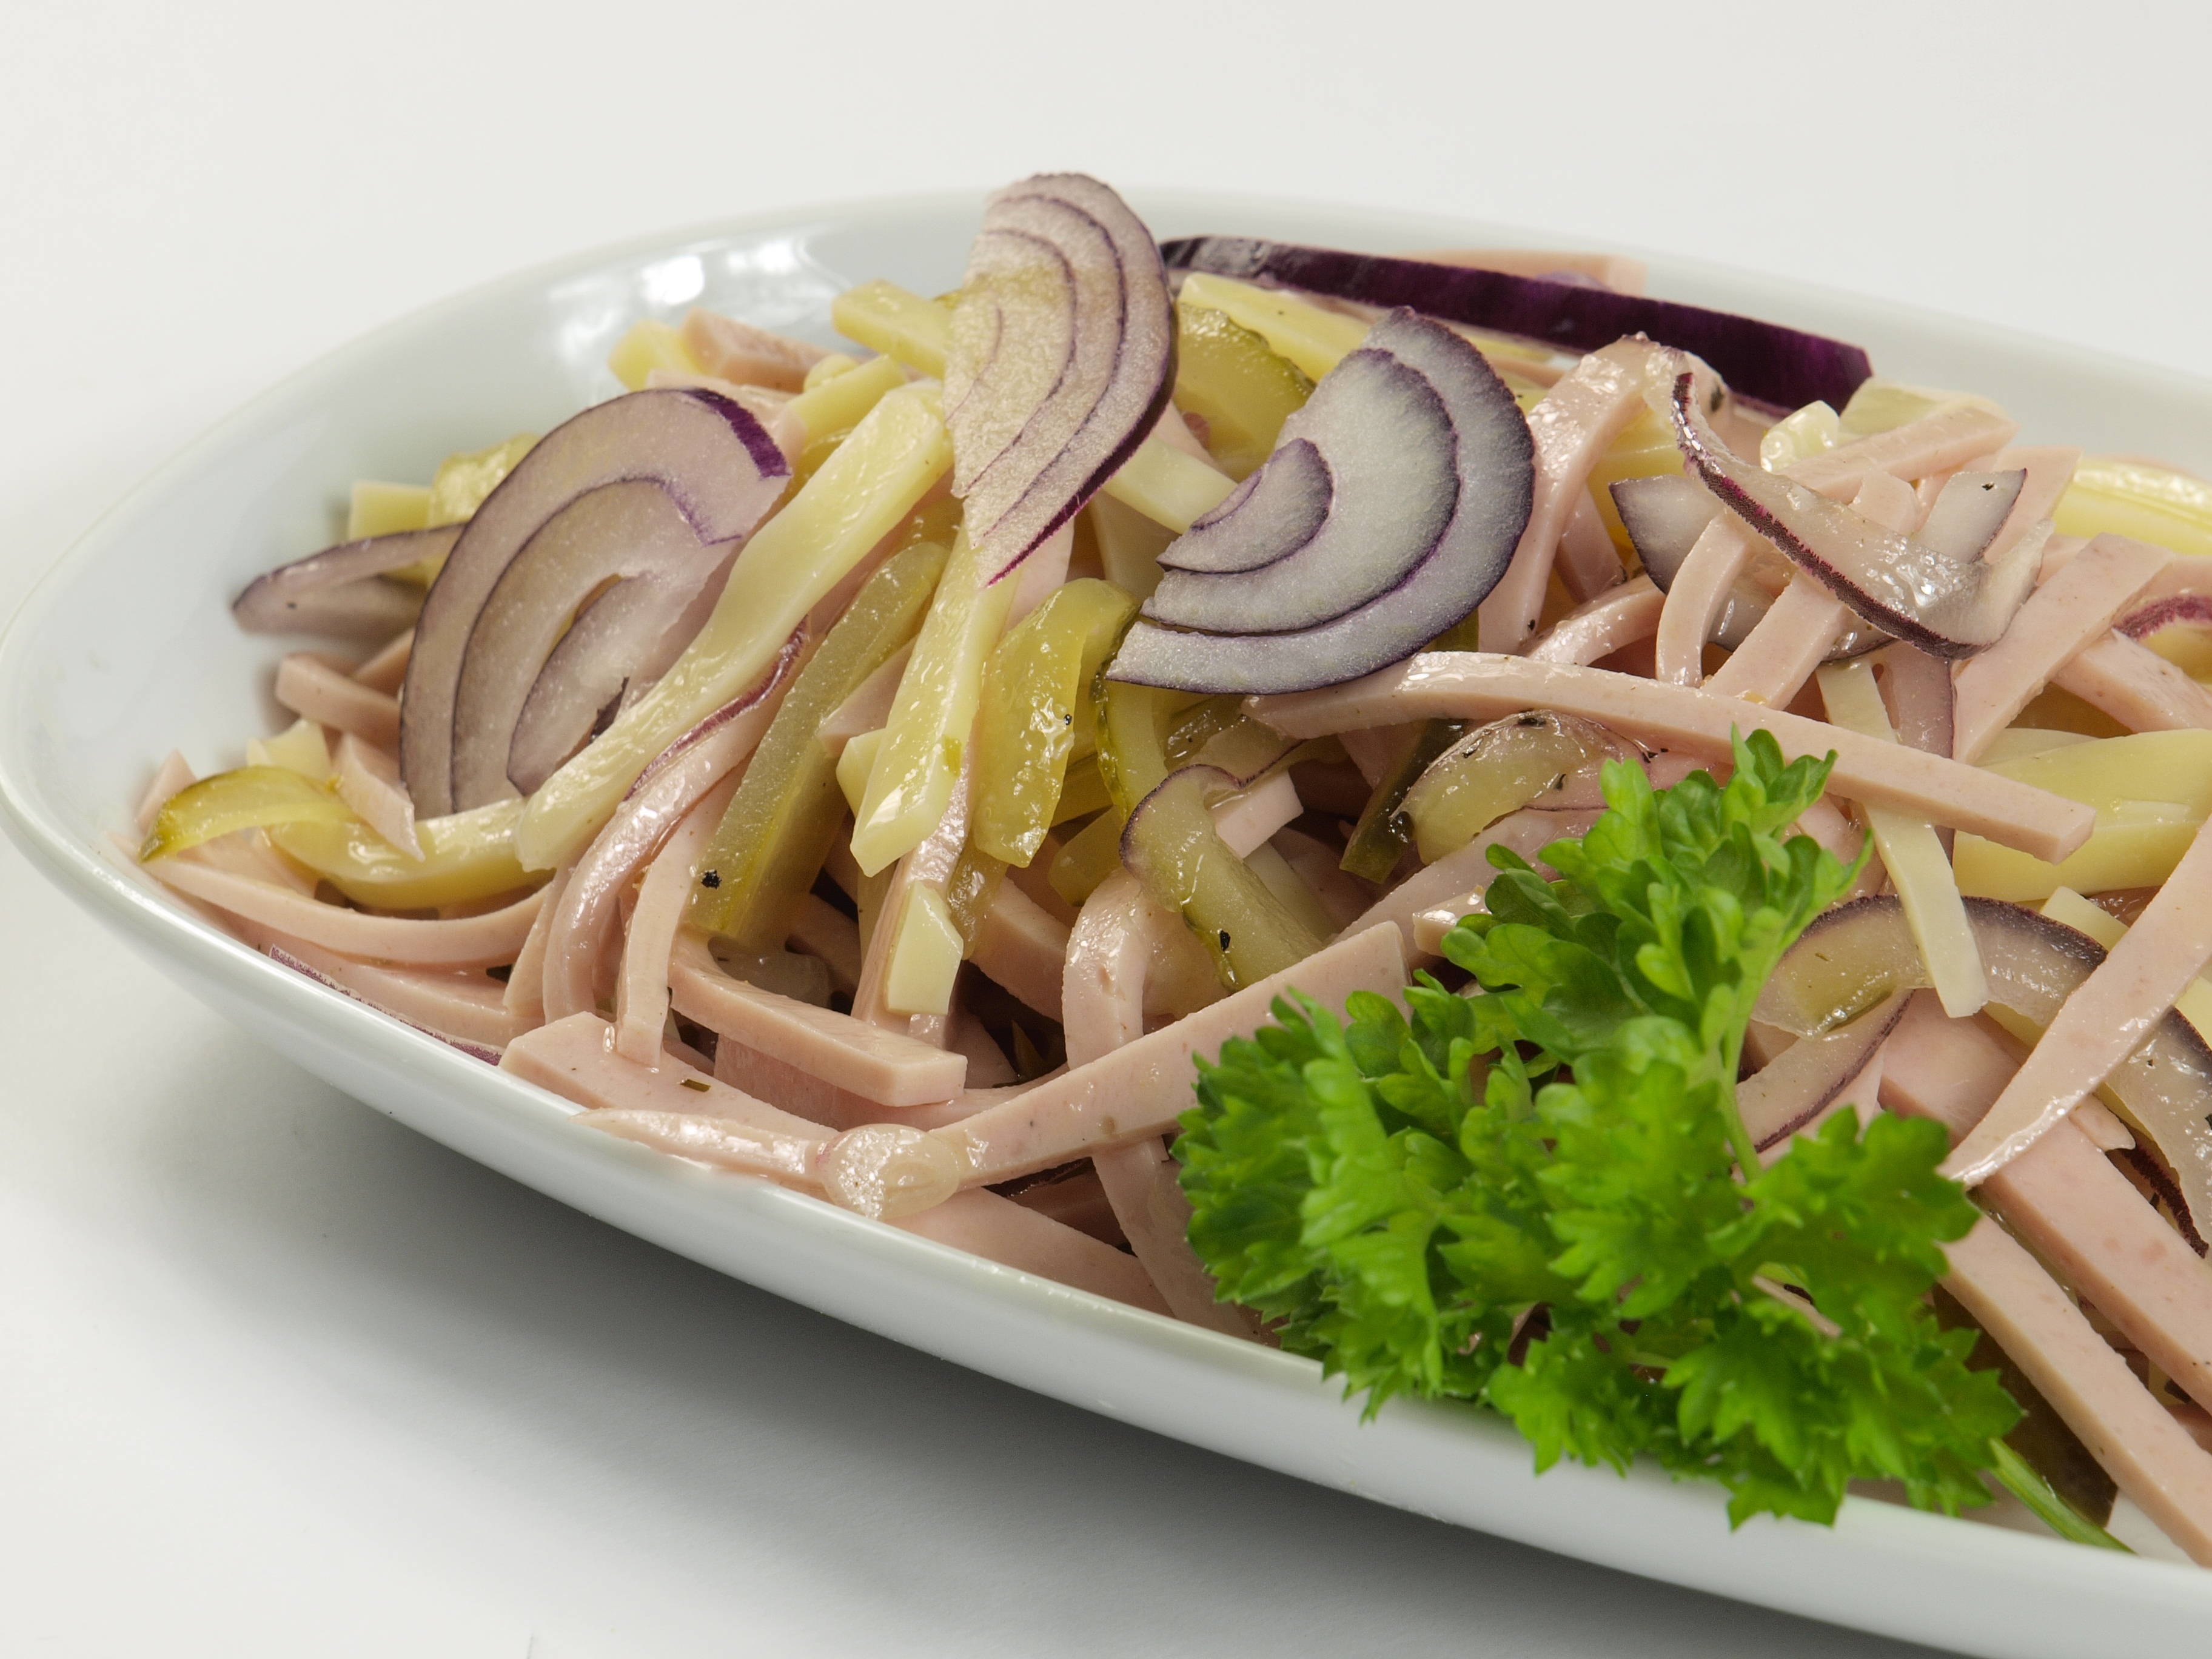
dish, food, salad, produce, vegetable, fish, healthy, eat, meat, lunch, cuisine, delicious, sausage, asian food, oil, spaghetti, frisch, parsley, onions, cucumbers, italian food, spice cucumbers, emmental cheese